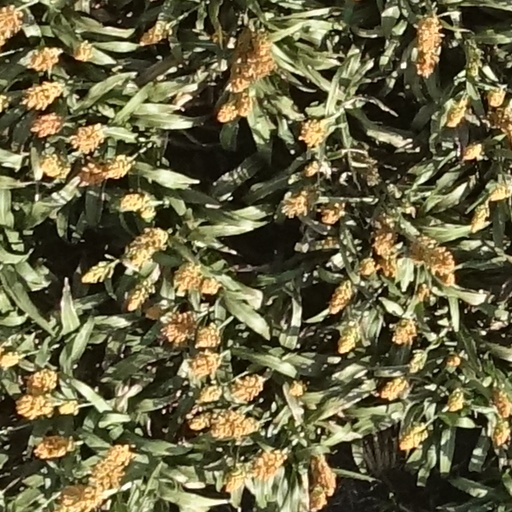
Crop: sorghum